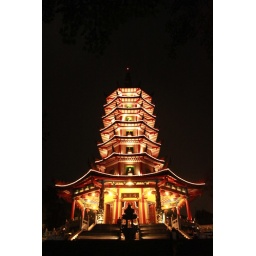
the tower beneath the night sky